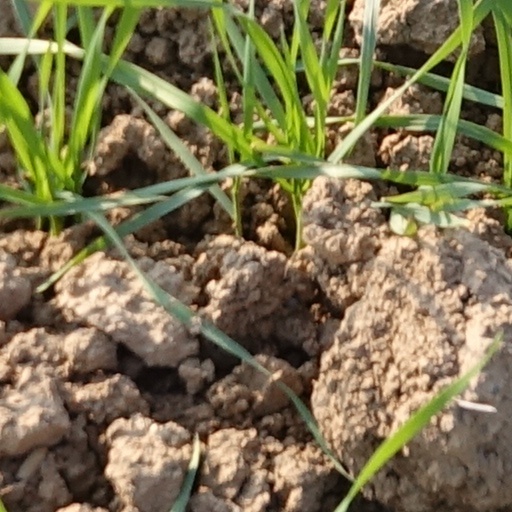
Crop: wheat